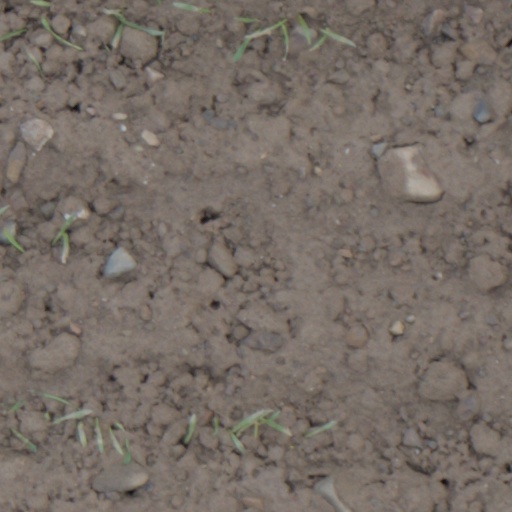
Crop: wheat